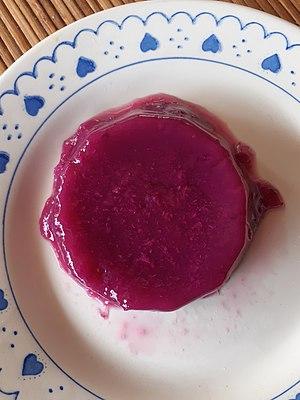
gelée de jamelon, pistas afin d'expliquer le nom familier utilisé pistas en Polynésie lié à la coloration produite par les tannins
Le Jamblon, Jamblong, Tété négresse, Pesjua extranjera, Jambolan, Jamelonier, ou de son nom scientifique Sysygium cumini, est un arbre tropical à feuilles persistantes de la famille des Myrtaceae.